İzmir

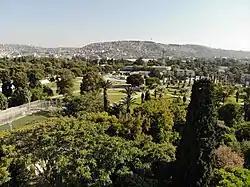
A view of Kültürpark in central İzmir

Standing on Mount Yamanlar, the tomb of Tantalus was excavated by Charles Texier in 1835 and is an example of the historic traces in the region prior to the Hellenistic Age, along with those found in nearby Kemalpaşa and Mount Sipylus.